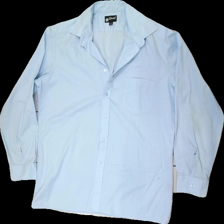
View: front
Type: Shirt
Category: Men
Brand: Not in the list
Brand text on label: Carrel
Colors: Blue
Material: 63% poly, 37% cott
Cut: Regular
Size: L
Stains: Major
Damage: stains on collar
Damage location: top center
Damage 2: stain on sleeve
Damage 2 location: middle left
Price range: <50
Recommended usage: Export
Description: Blue shirt from Carrel, size L. Poor condition.